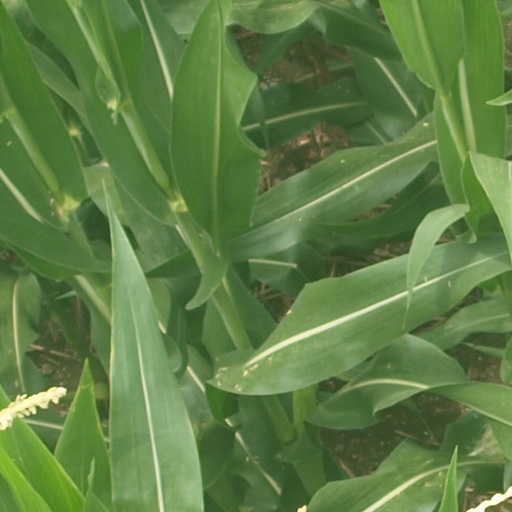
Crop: maize; corn